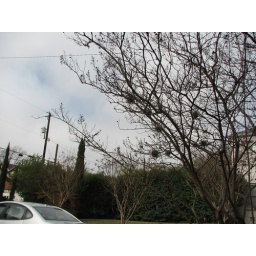
Nicholas took this picture of a side street near our house